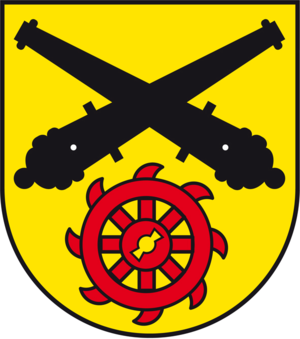
Dörnitz
Coat of arms of Dörnitz
Dörnitz er en landsby, og tidligere kommune i landkreis Jerichower Land i den tyske delstat Sachsen-Anhalt. Dörnitz hørte under Verwaltungsgemeinschaft Möckern-Loburg-Fläming, men blev 1. januar 2009 indlemmet i byen Möckern.